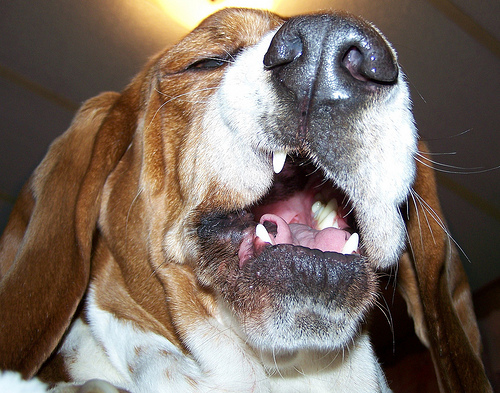
Breed: basset hound